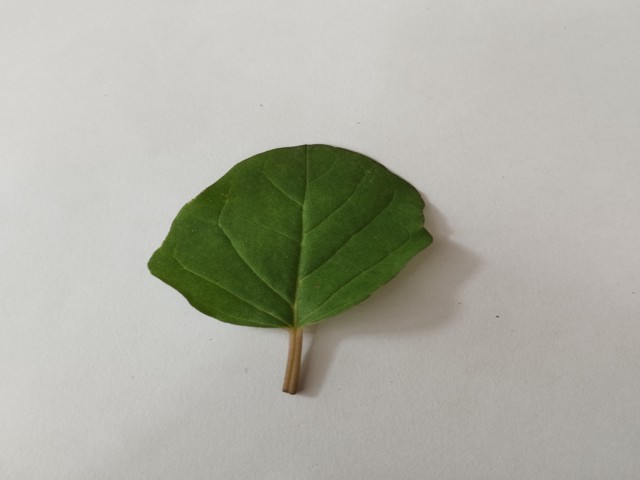
Plant: punarnava